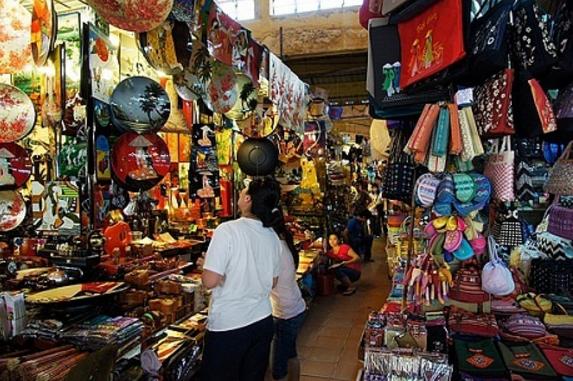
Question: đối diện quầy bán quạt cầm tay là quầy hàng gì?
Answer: quầy bán túi sách, bóp và giỏ